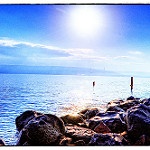
Label: sea